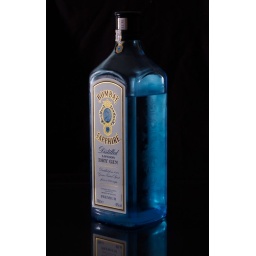
Playing around with an off camera SB-800, bottle placed on picture frame glass on top of black sheet.